Thieves (2007 film)

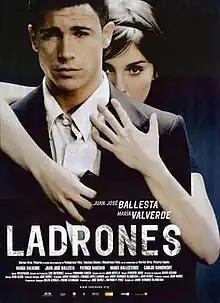
Theatrical release poster

Thieves is a 2007 Spanish film directed by Jaime Marques Olarreaga starring Juan José Ballesta and María Valverde.